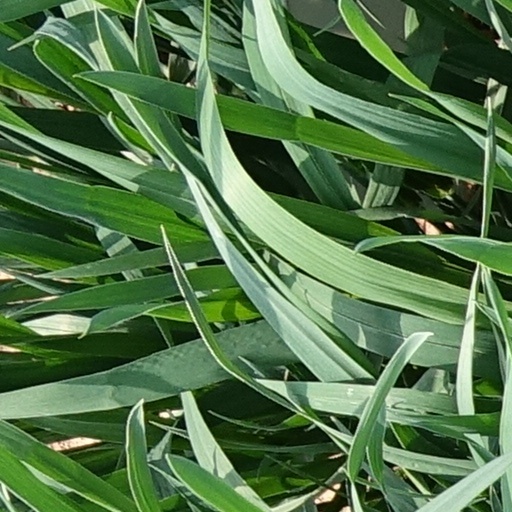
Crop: wheat